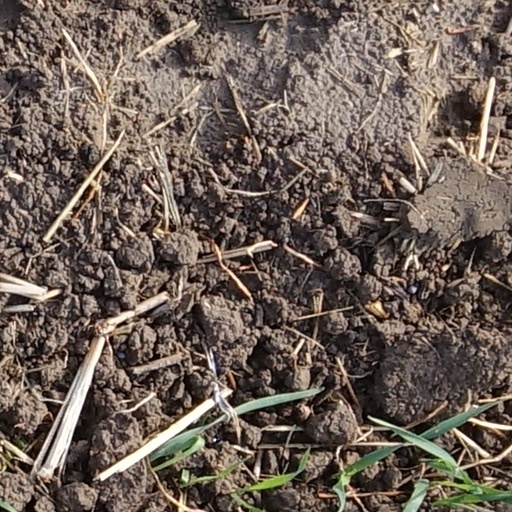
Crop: wheat